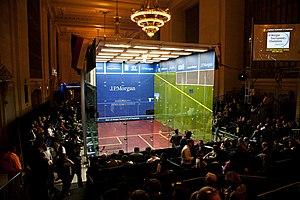
Le Tournament of Champions est une compétition de squash classé PSA World Series organisé en début d'année, en janvier, à New York. Ces dernières années, la compétition a lieu dans l'emblématique gare de Manhattan : le Grand Central Terminal. Pour l'occasion, un court entièrement vitré est mis à disposition dans le hall Vanderbilt.